Twelve Prophets of Aleijadinho

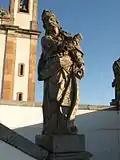
Ezekiel

Standing opposite Baruch, on a pedestal of the central wall dividing the forecourt, is Ezekiel, also known as the prophet of the exile for having been banished to Babylon with the people of Israel.